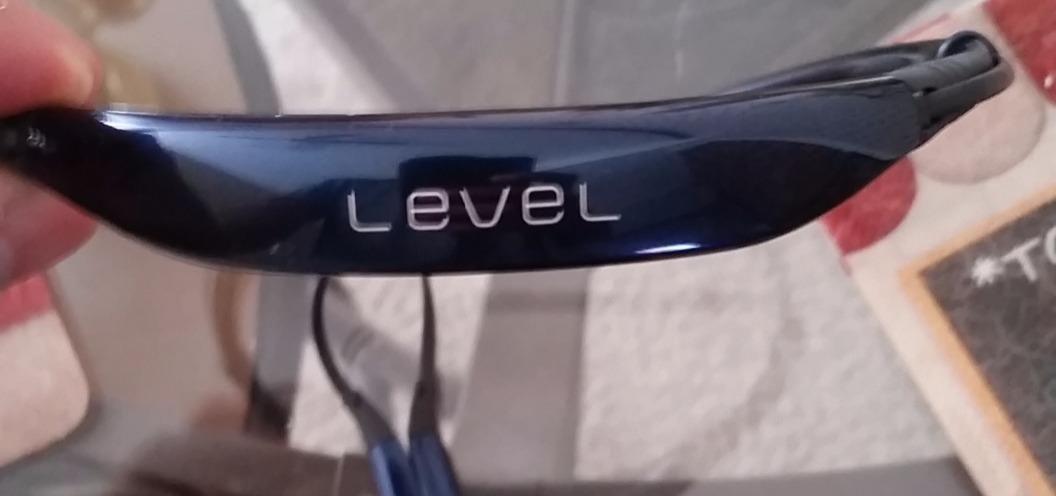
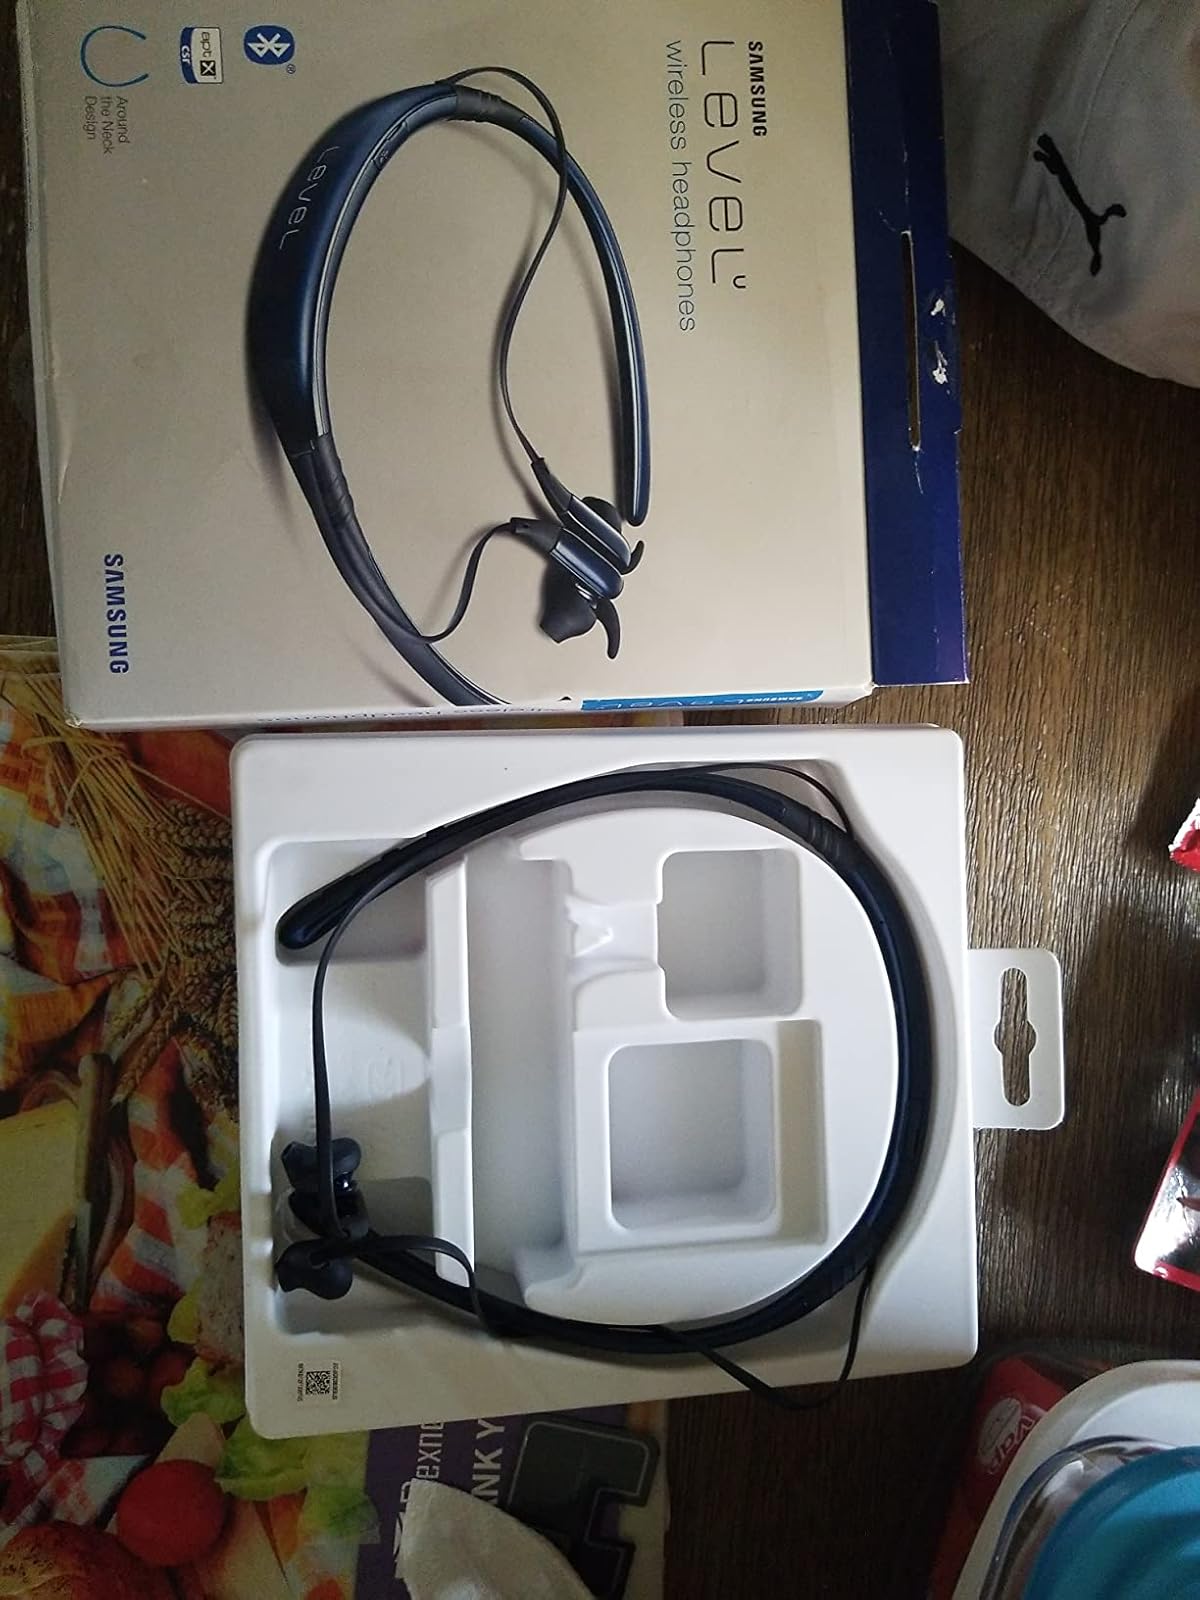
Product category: headphones
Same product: yes